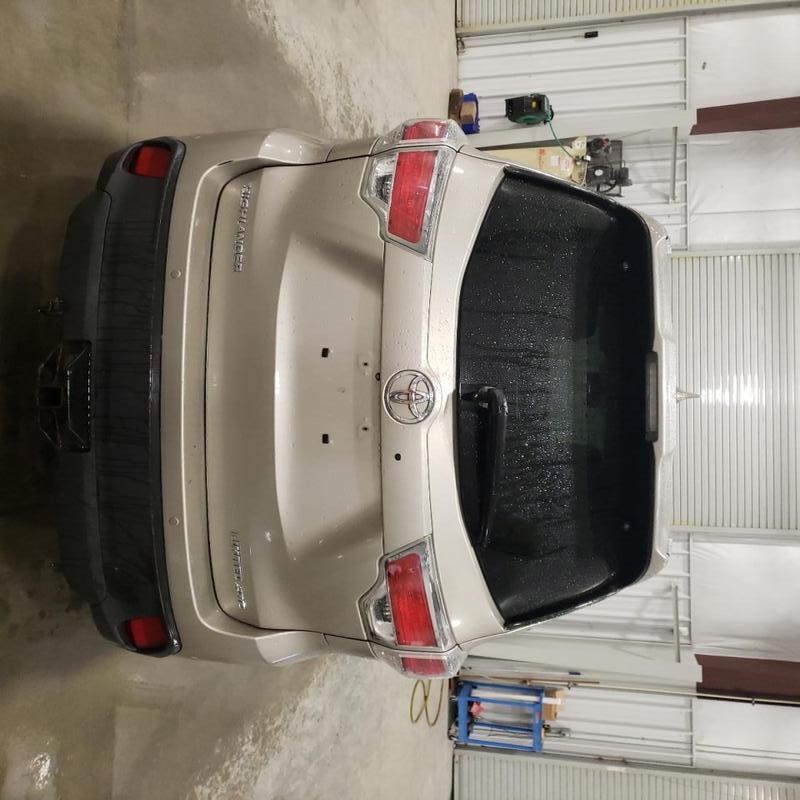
Aucun dommage détecté.
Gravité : aucun